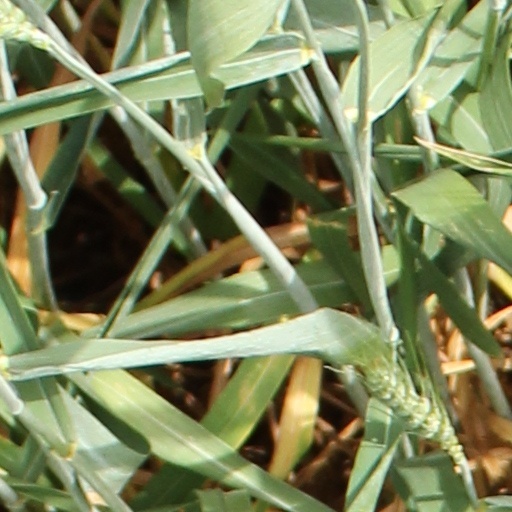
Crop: wheat